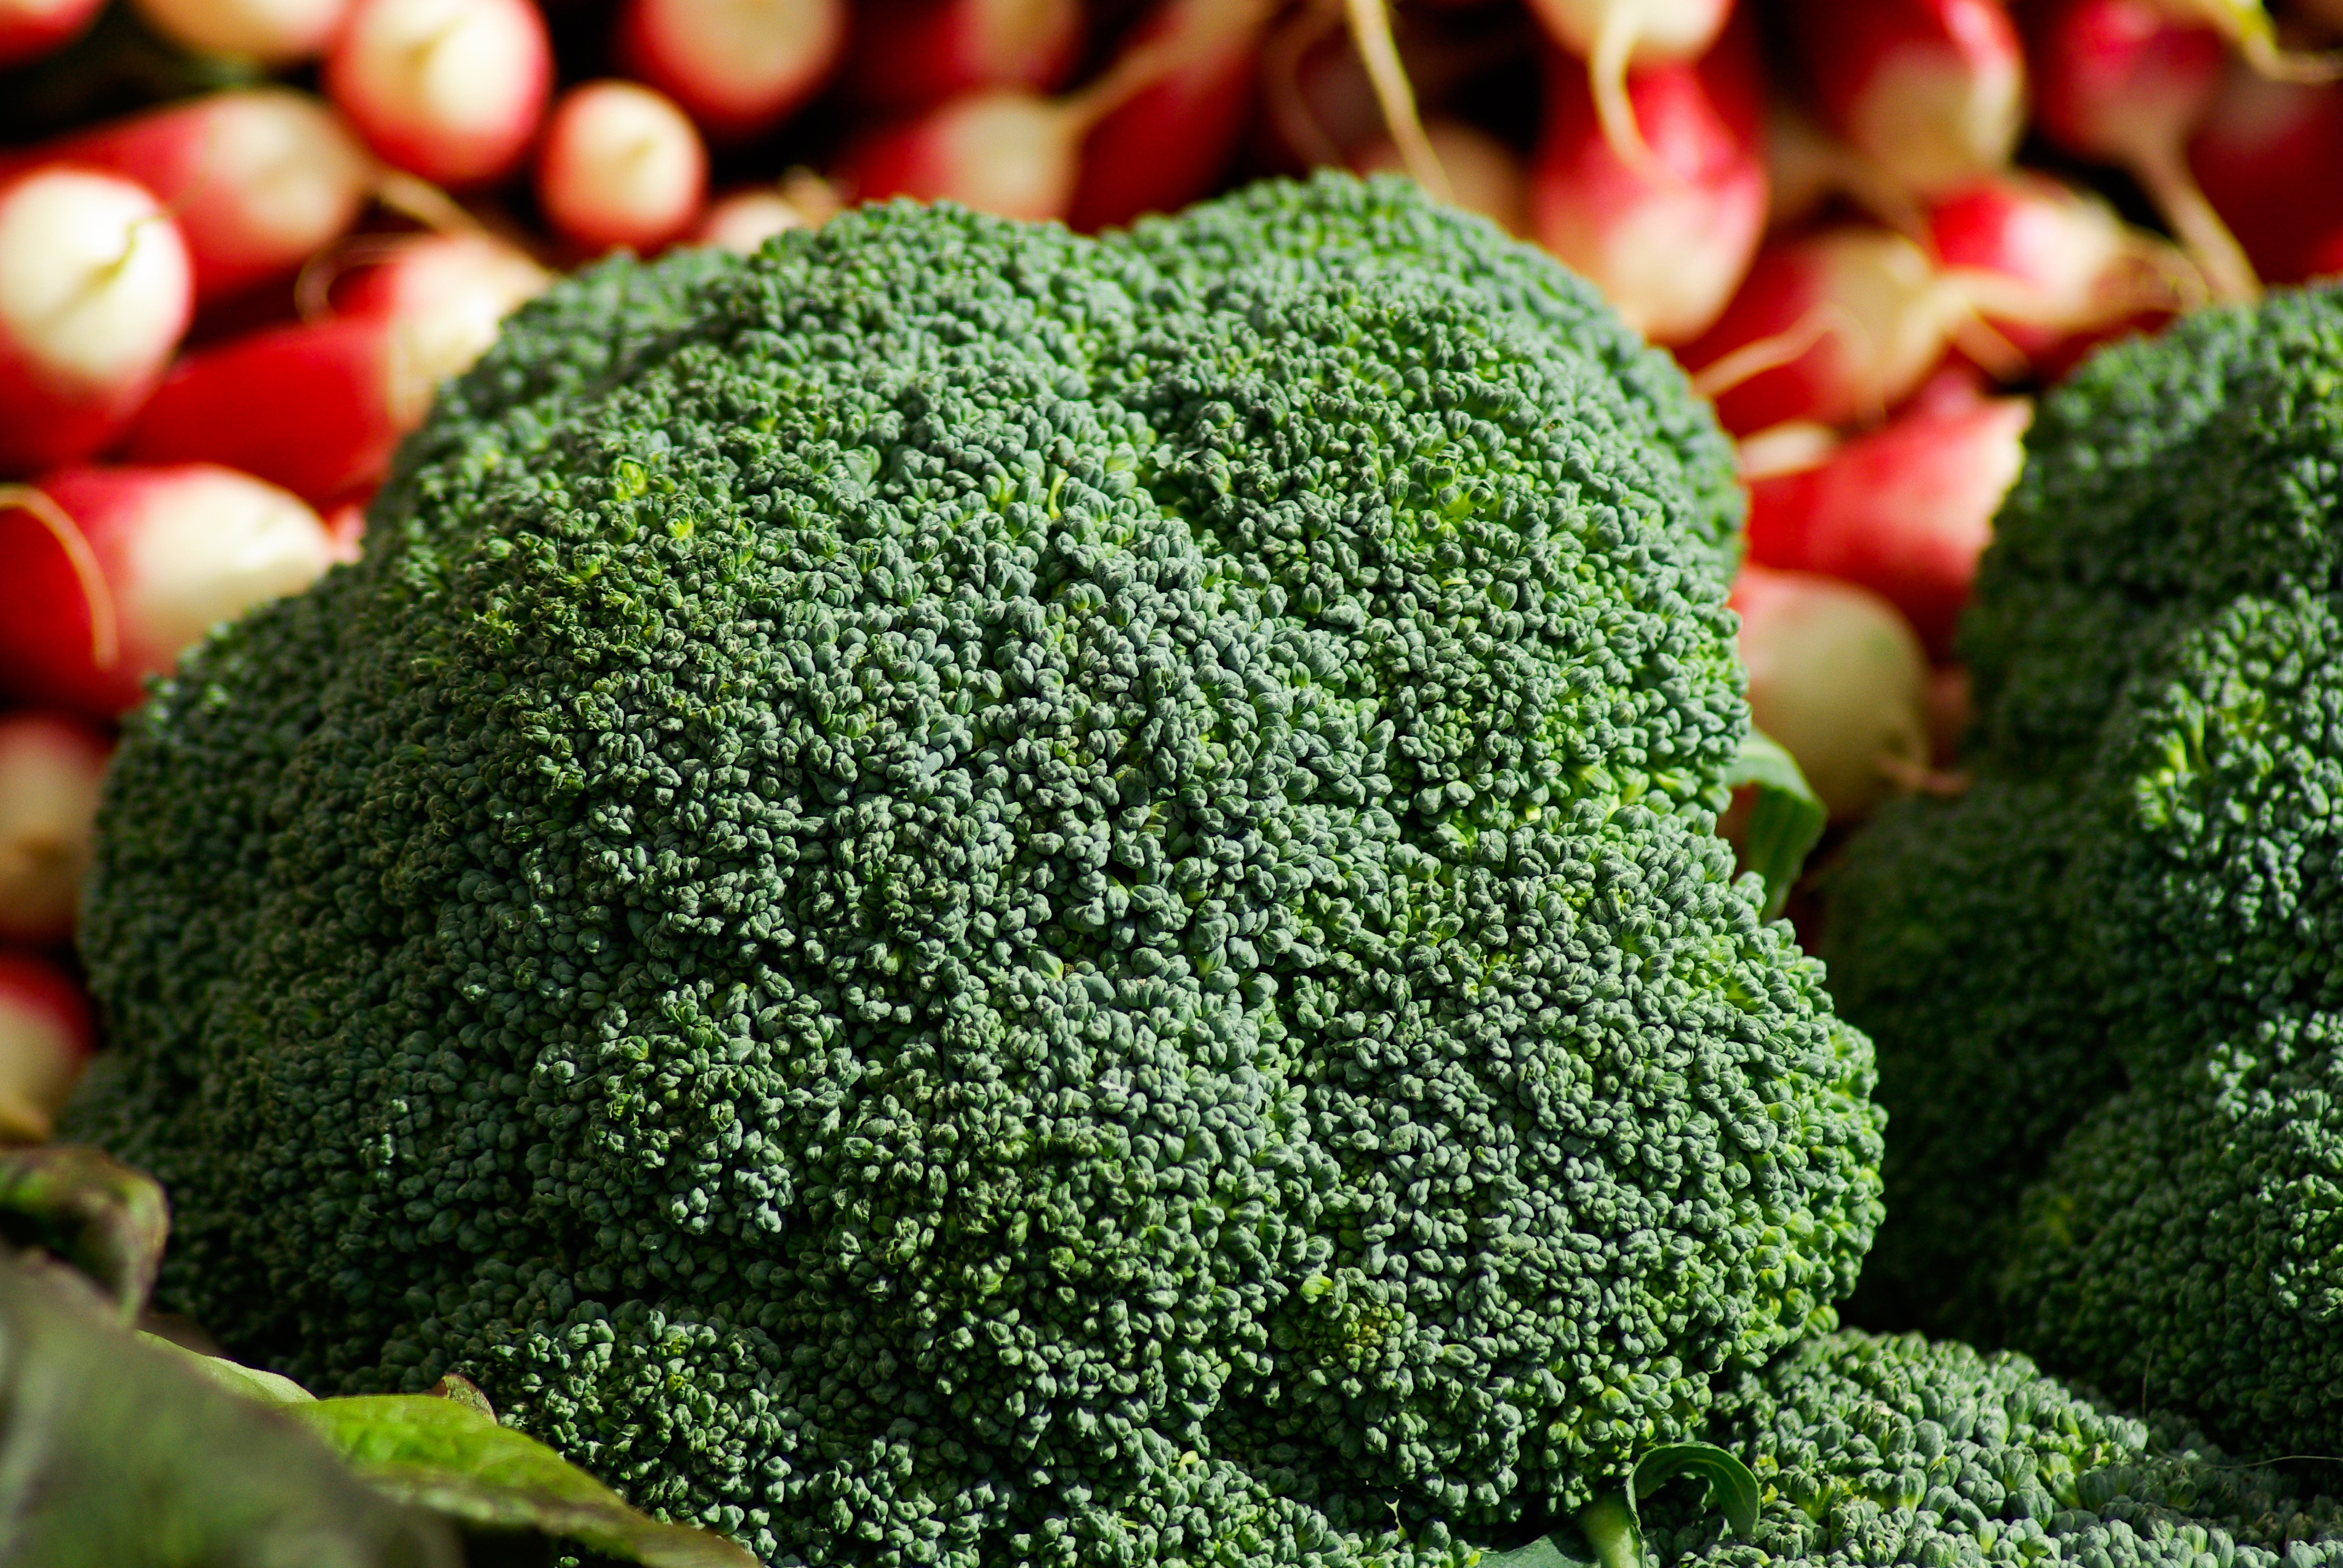
food, produce, vegetable, broccoli, radish, gardening, vegetables, vitamins, leaf vegetable